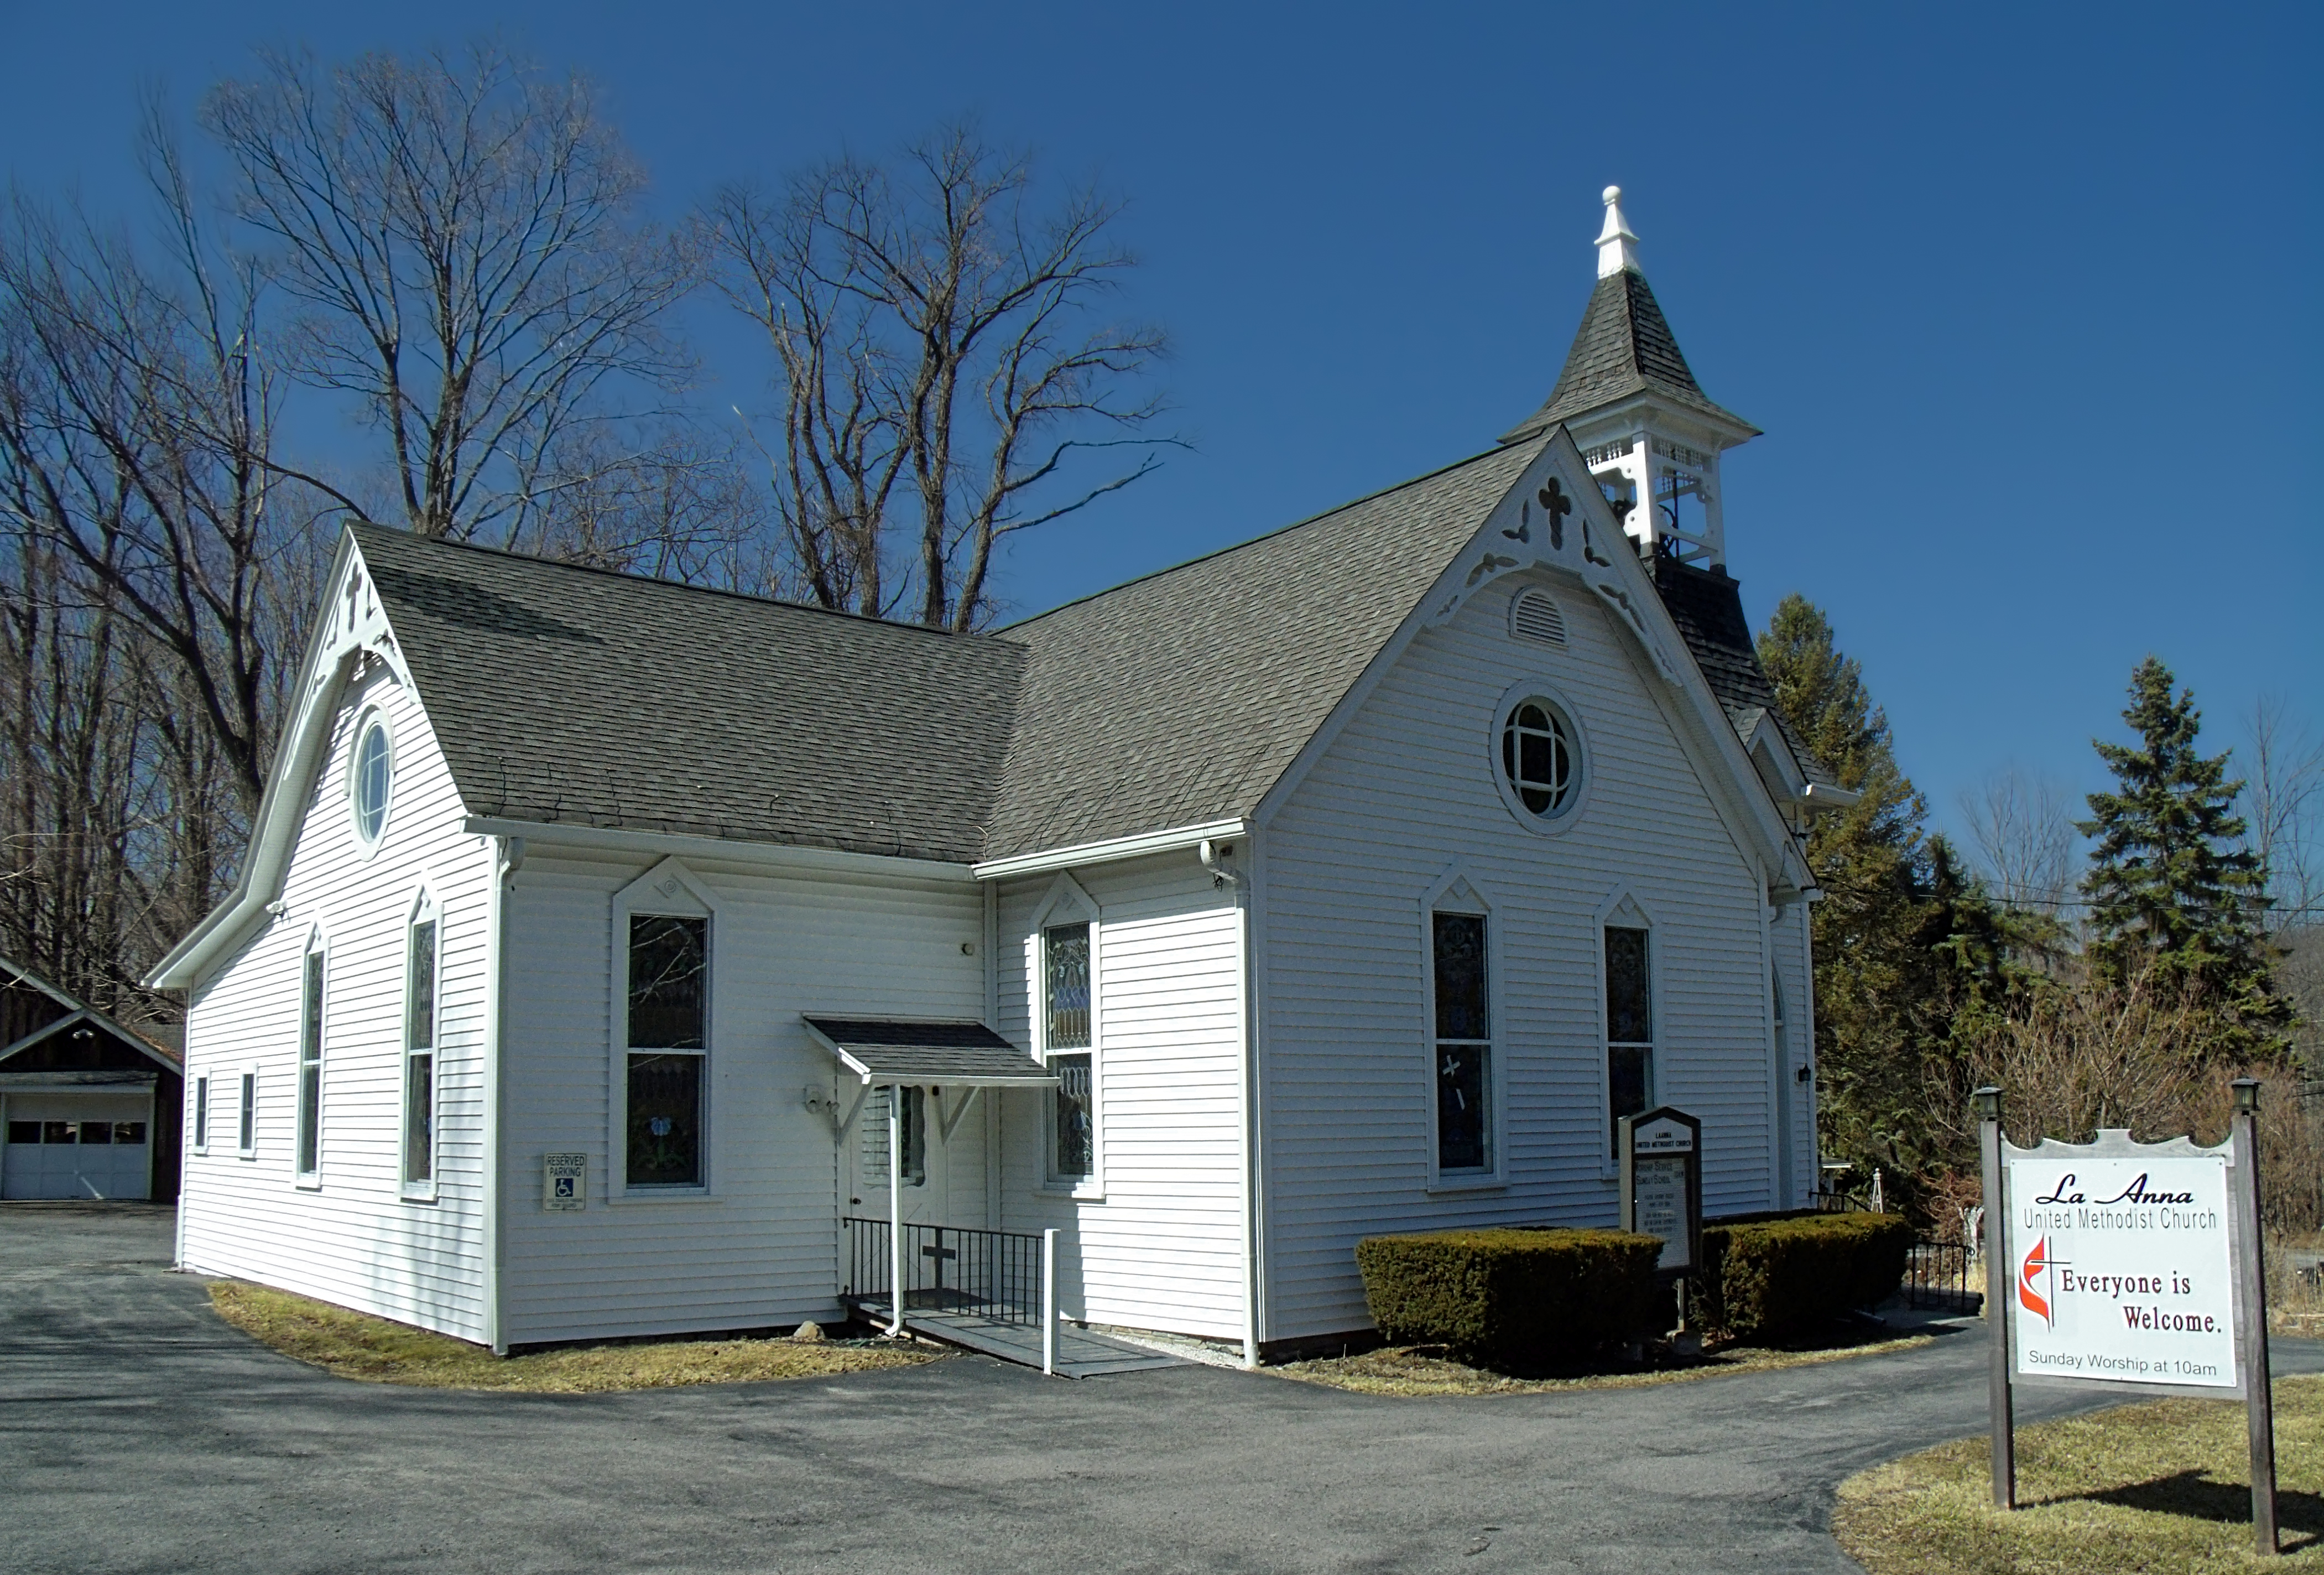
winter, sky, house, building, home, cottage, facade, property, church, chapel, place of worship, creativecommons, poconos, pikecounty, greenetownship, cloudless, pennsylvania, brightlight, pa191, paroute191, estate, laannaunitedmethodistchurch